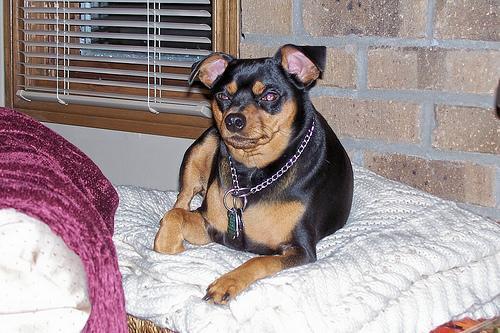
miniature_pinscher